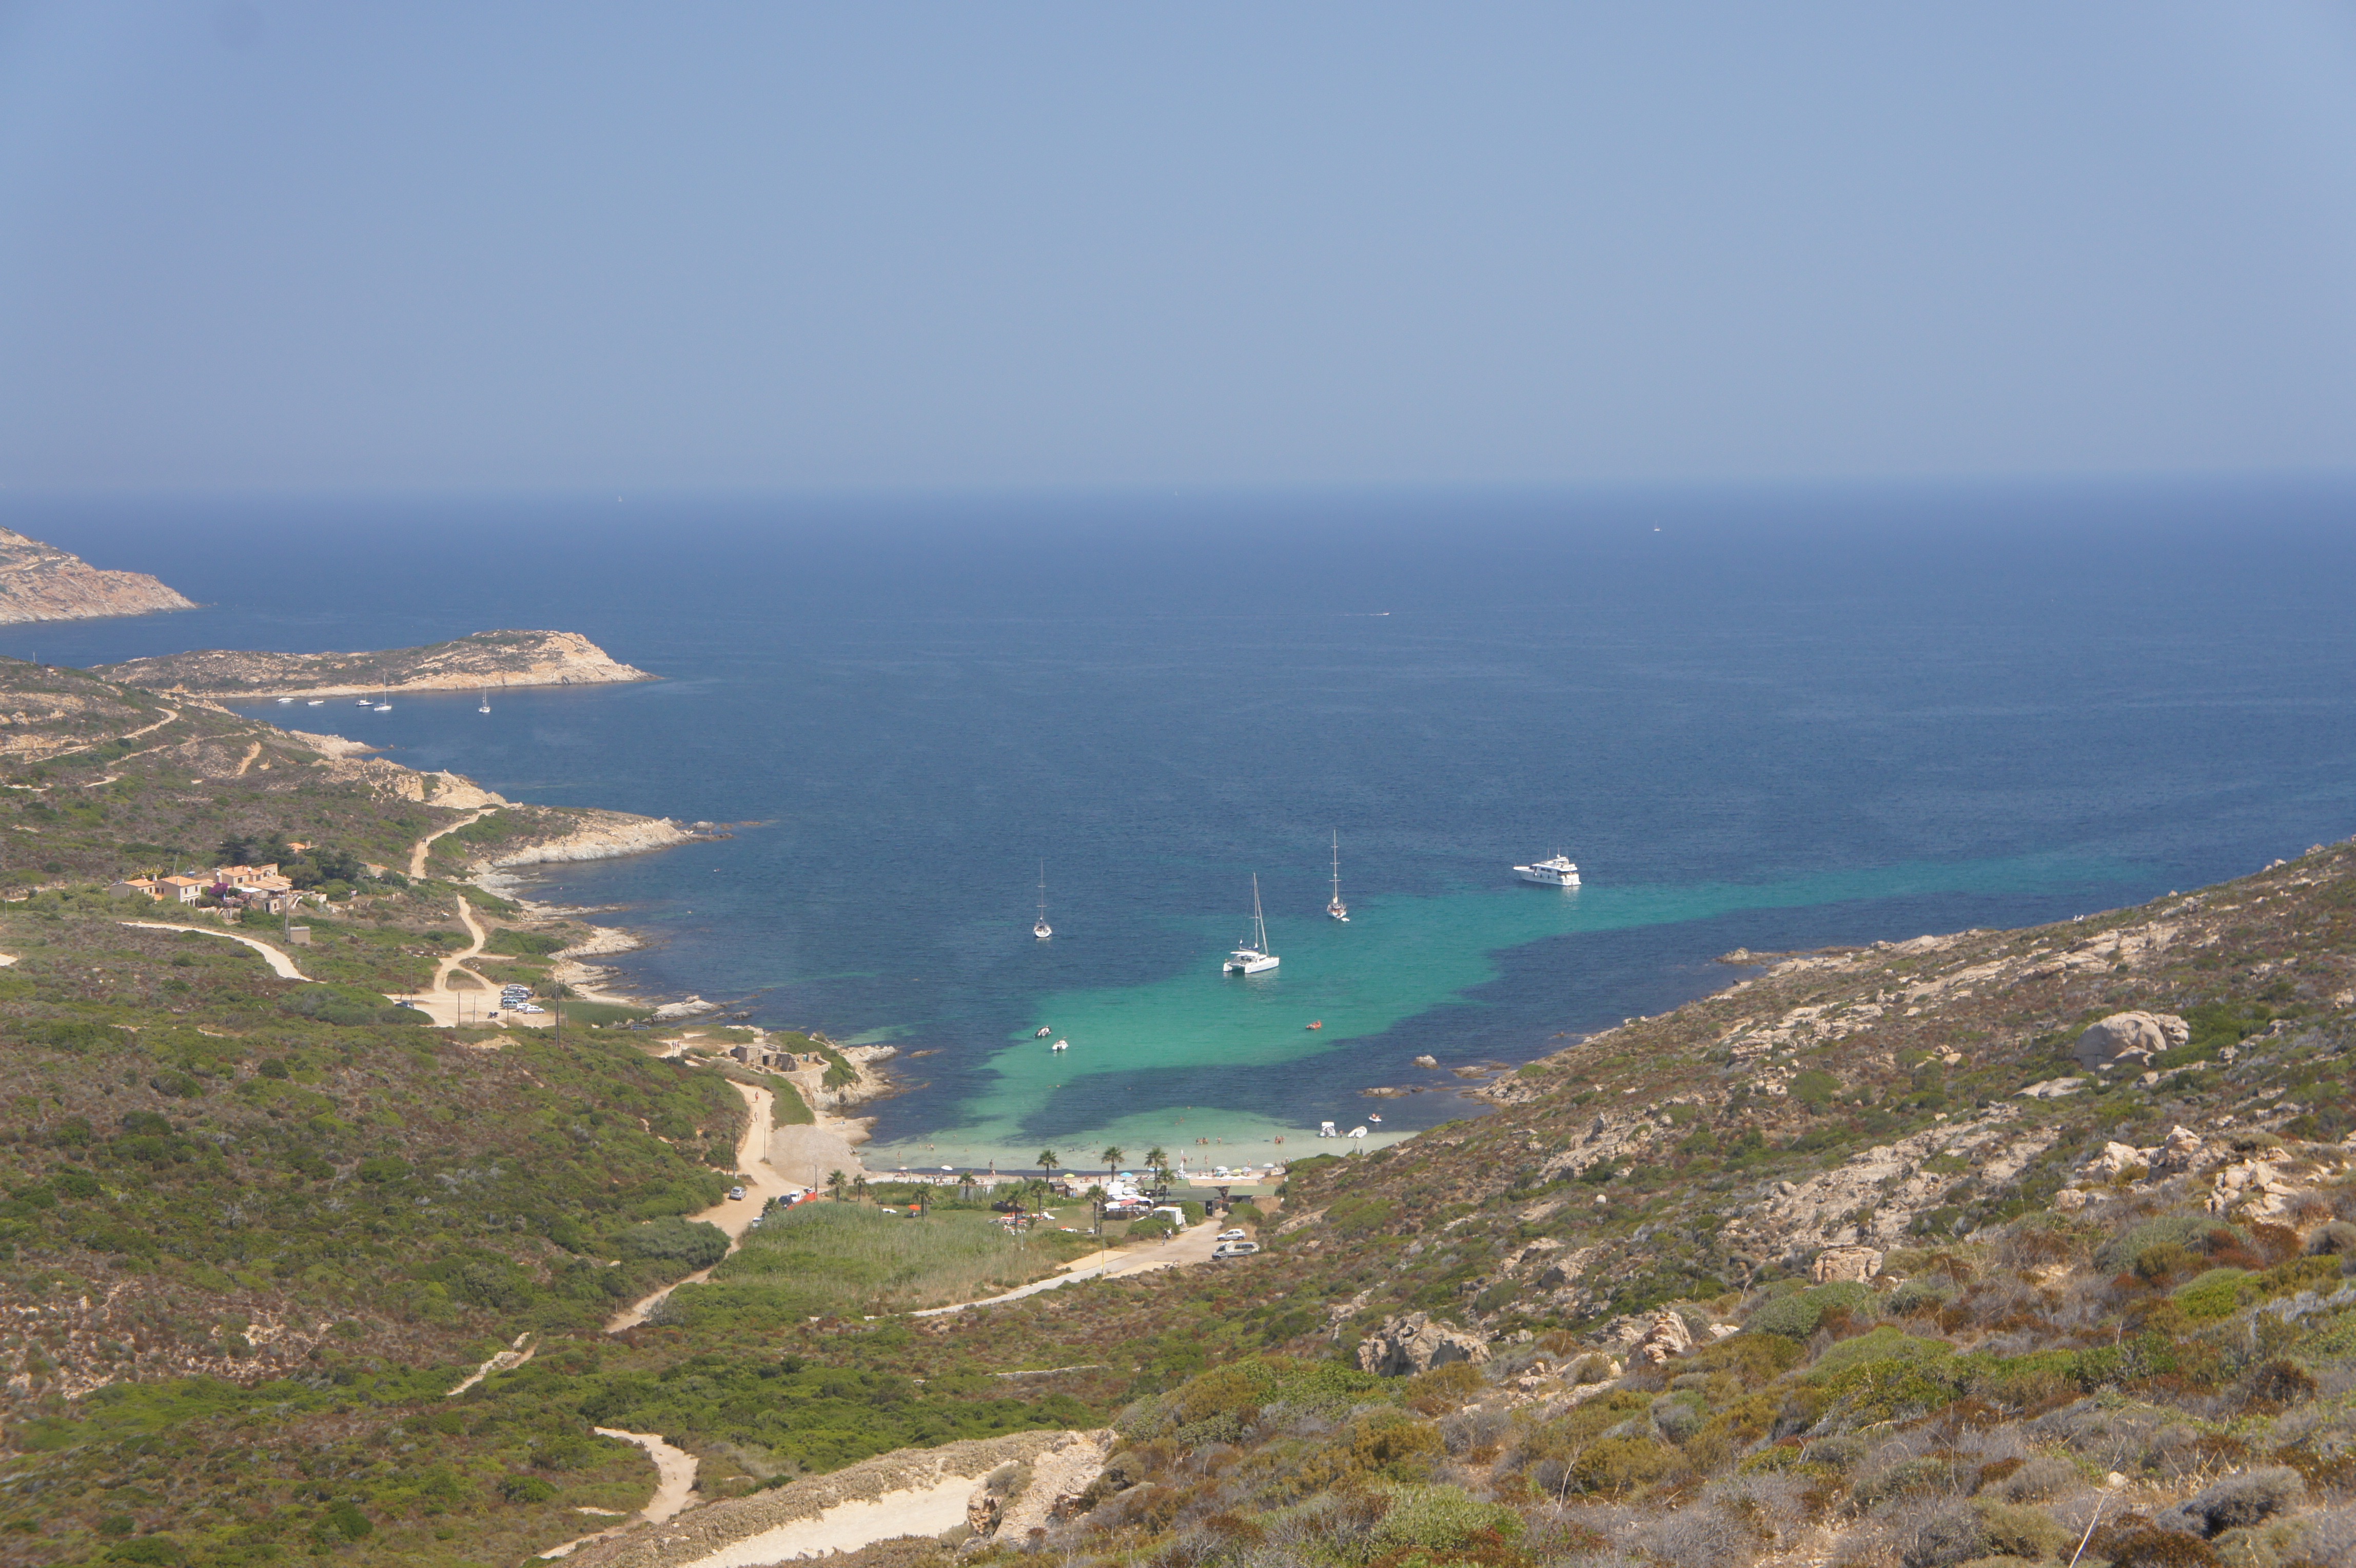
beach, sea, coast, water, ocean, boat, shore, cliff, cove, bay, reservoir, terrain, body of water, sunny, palms, hunting, cape, landform, aerial photography